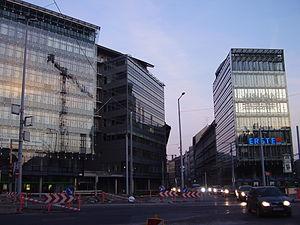
Kálvin tér est une vaste place triangulaire située au croisement des quartiers de Belváros, Palotanegyed et Belső-Ferencváros à Budapest. Traversée par le Kiskörút, Baross utca et Üllői út, cette place constitue le centre du quartier étudiant de Budapest, entre l'Université Loránd Eötvös, l'Université Corvinus, l'Université réformée Gáspár Károli, la Bibliothèque centrale Ervin Szabó, le Musée national hongrois et la rue animée de Ráday utca.